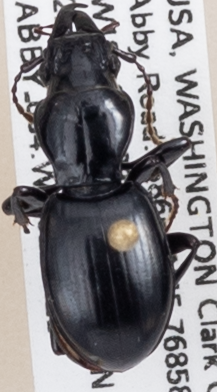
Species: Promecognathus crassus
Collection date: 2022-06-21
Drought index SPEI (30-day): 1.546
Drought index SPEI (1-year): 1.28
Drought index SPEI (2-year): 0.512